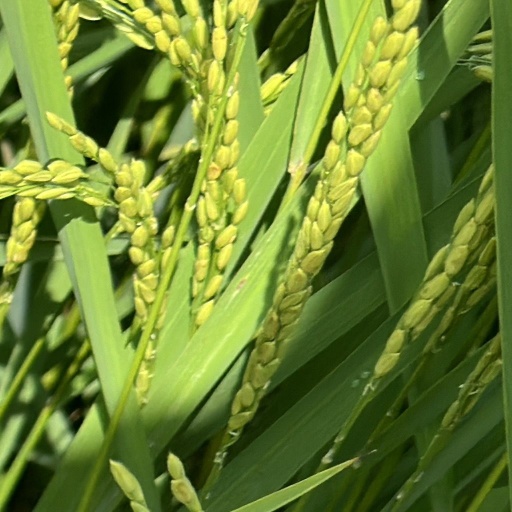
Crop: rice